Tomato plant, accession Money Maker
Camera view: bottom (45 deg); turntable rotation: 0 degrees
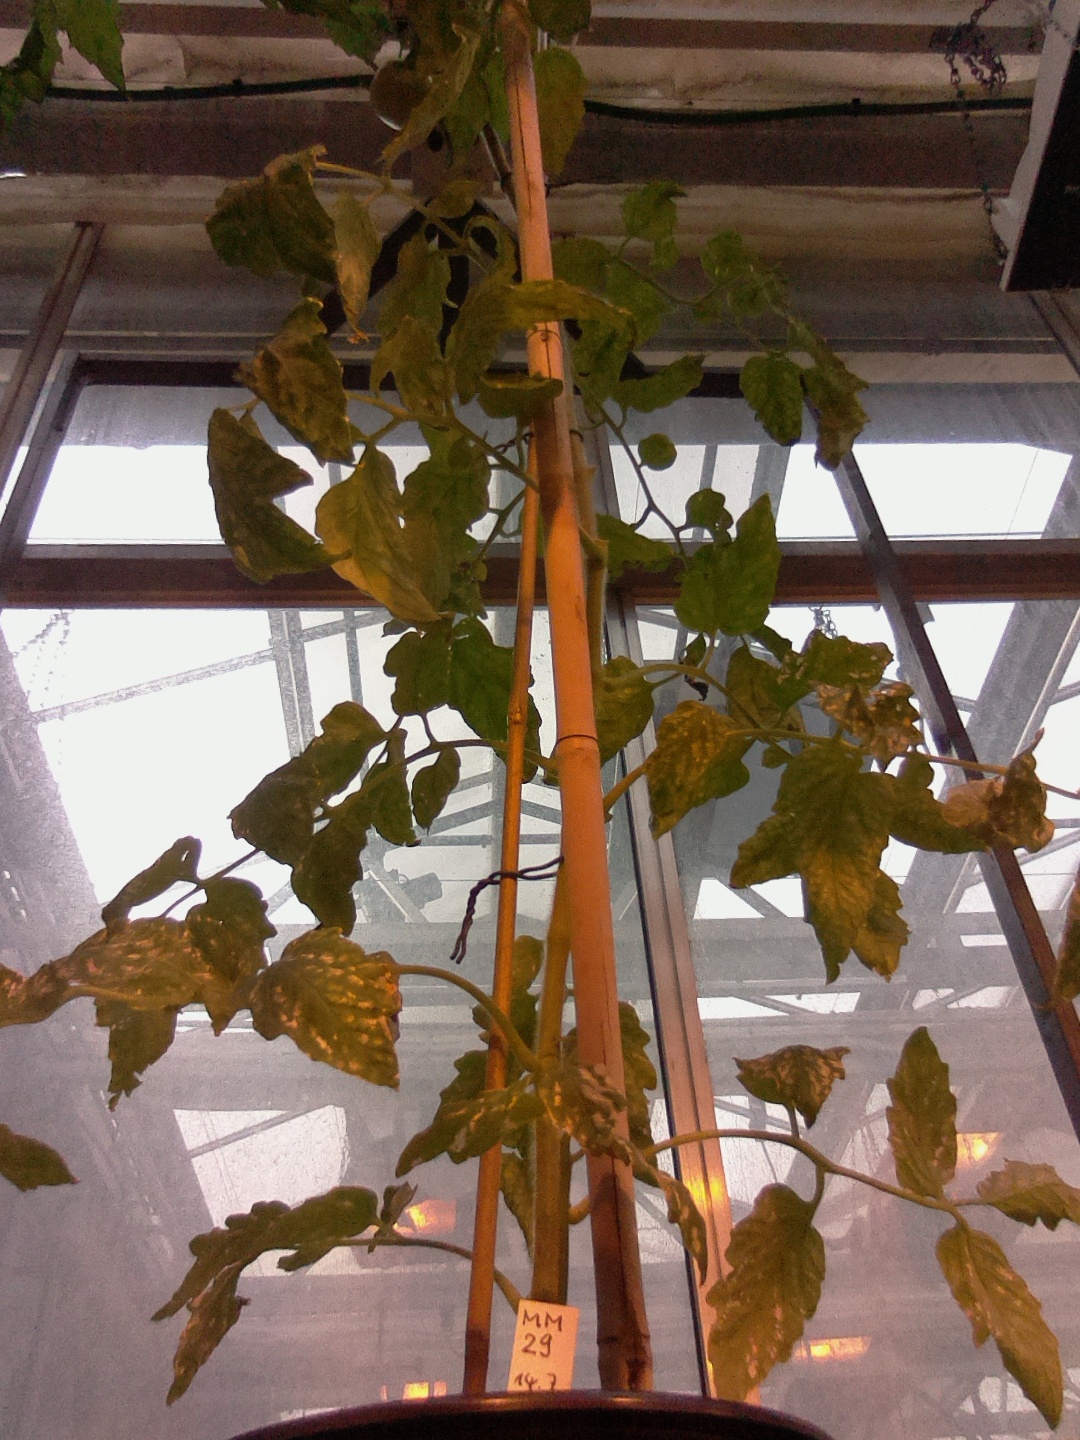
BBCH growth stage 73: 30%-40% of final fruit size